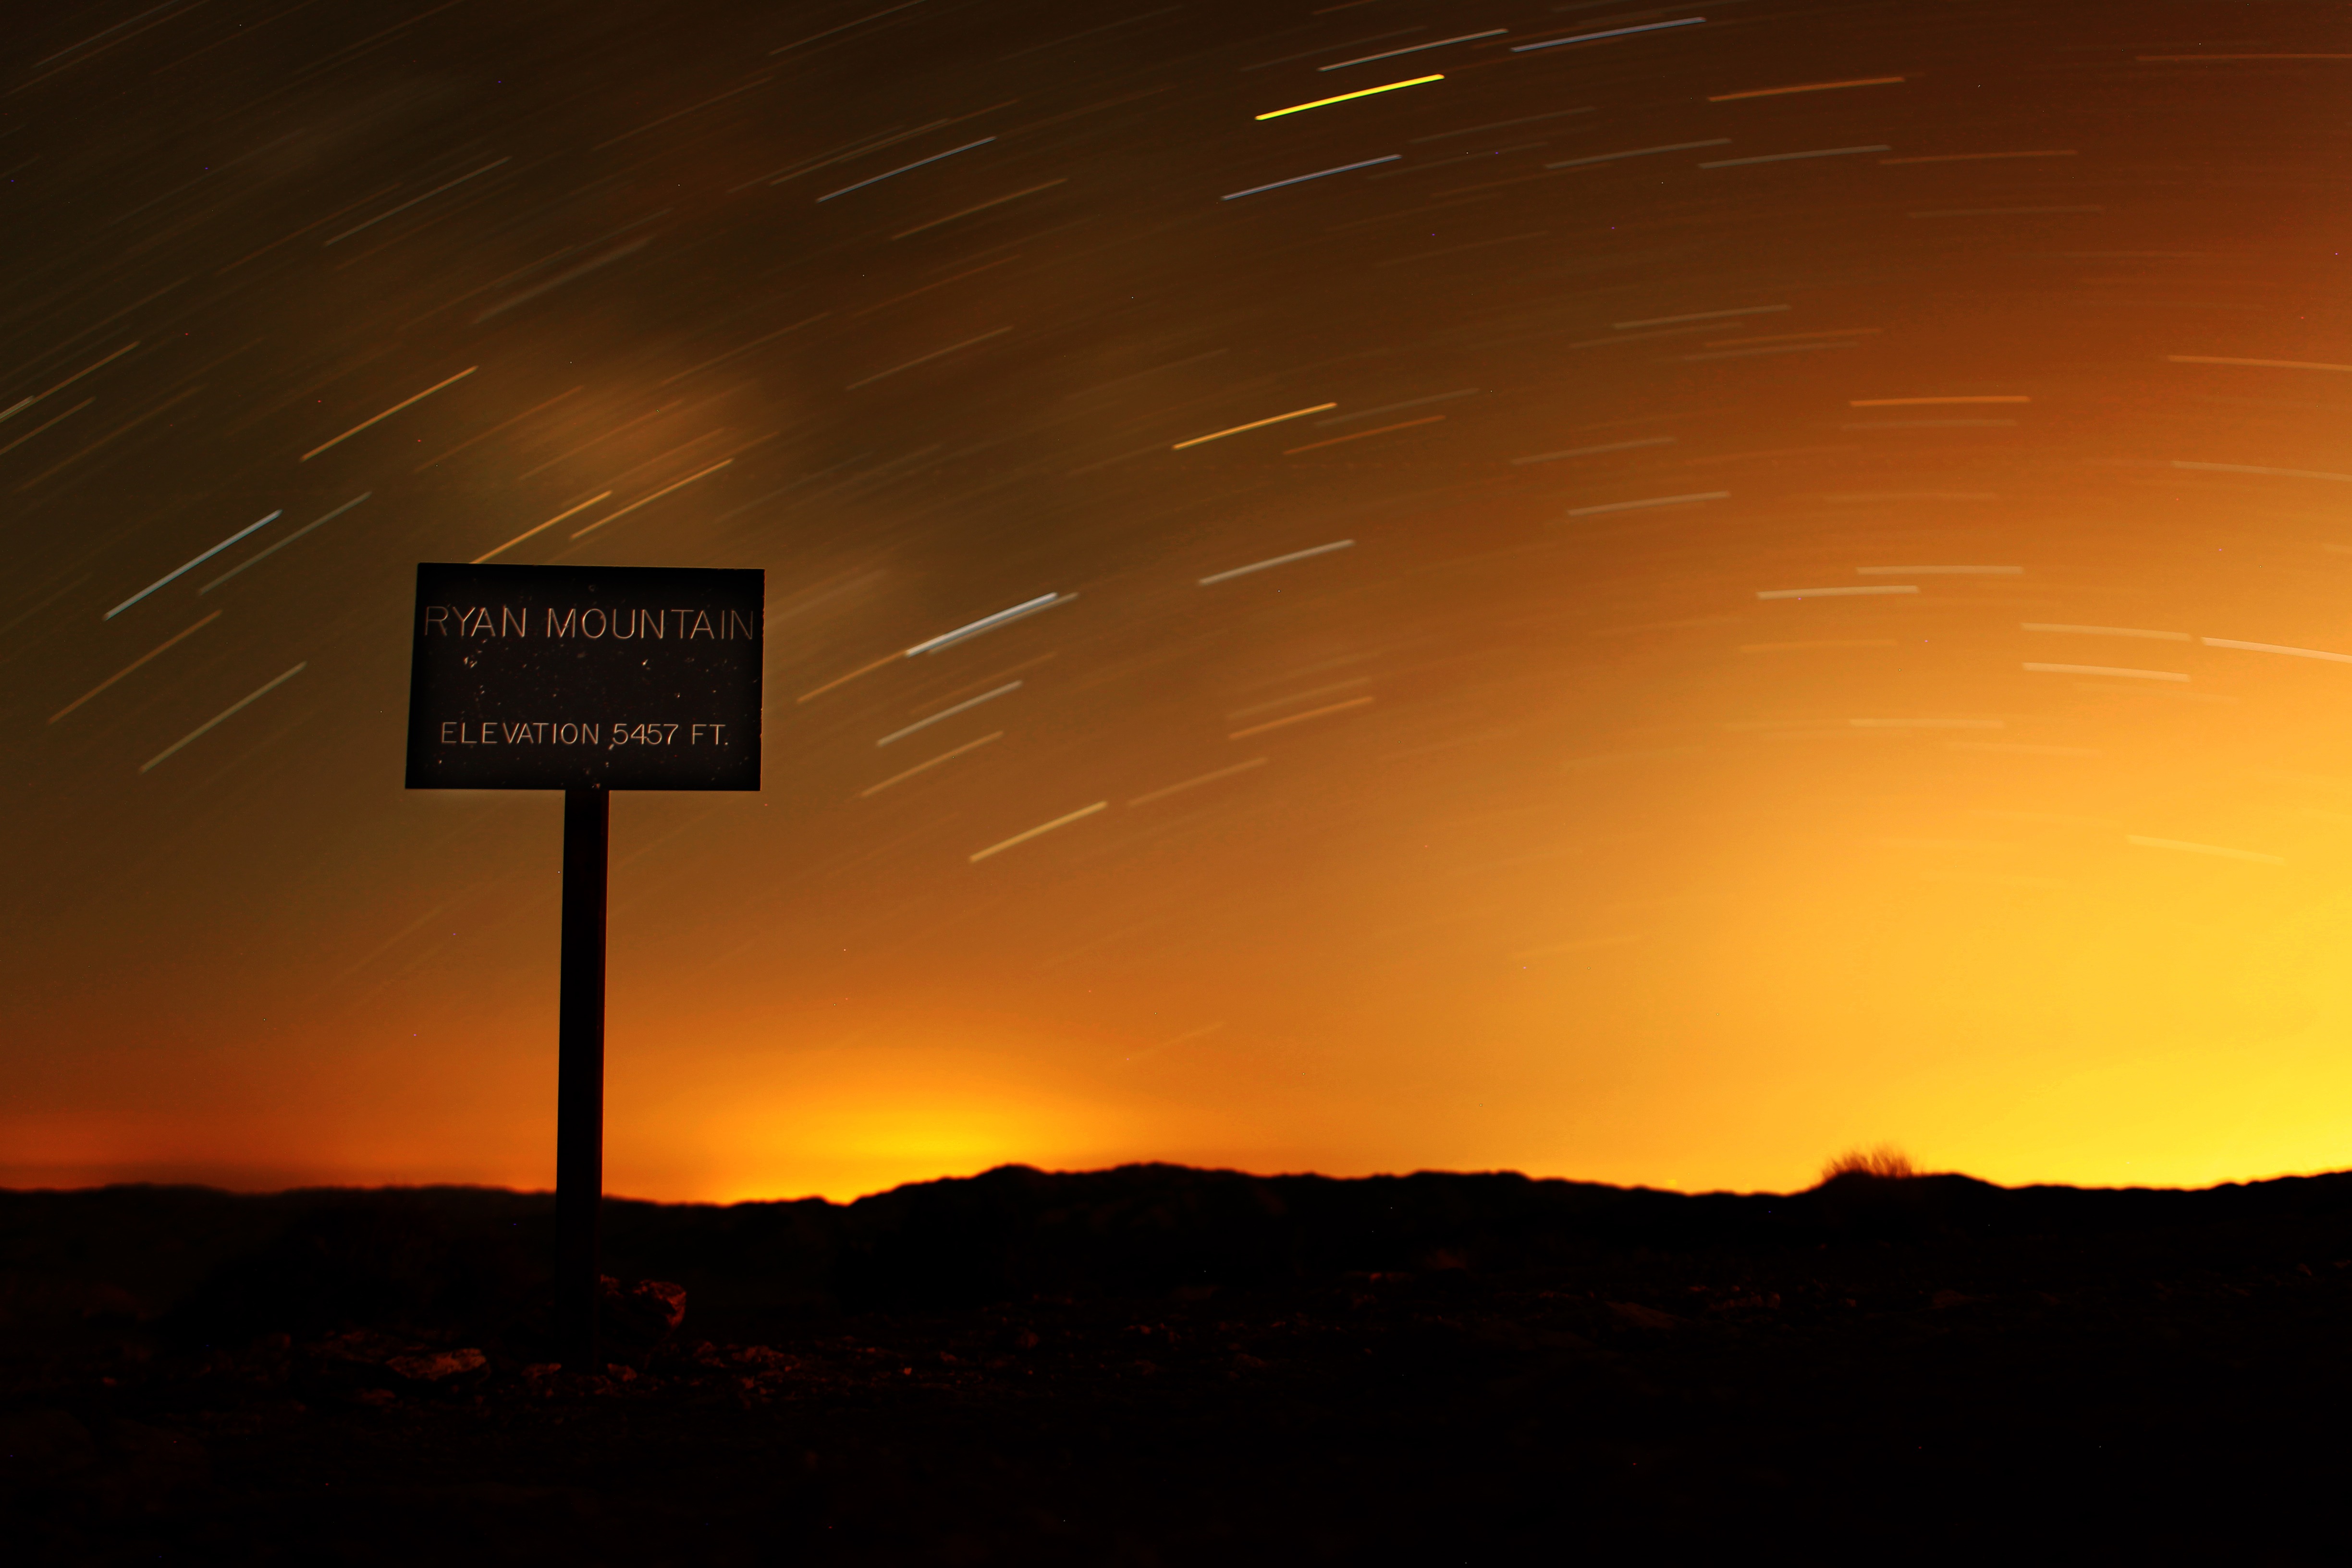
landscape, nature, horizon, silhouette, light, sky, sun, sunrise, sunset, night, countryside, sunlight, morning, dawn, atmosphere, country, dusk, sign, evening, scenic, california, long exposure, outside, clouds, stars, beautiful, silhouettes, afterglow, astronomical object, ryan mountain